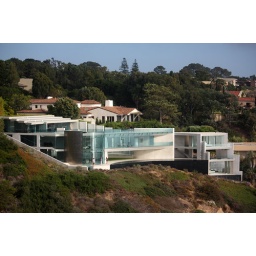
"He who lives in a glass house shouldn't throw stones"